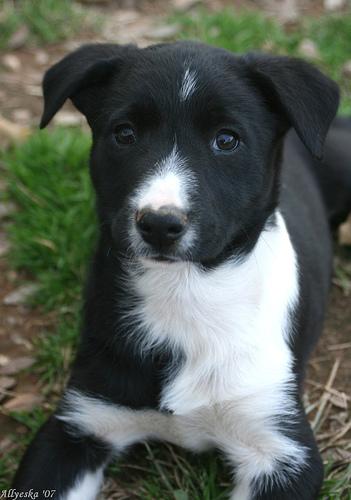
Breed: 227-n000094-collie